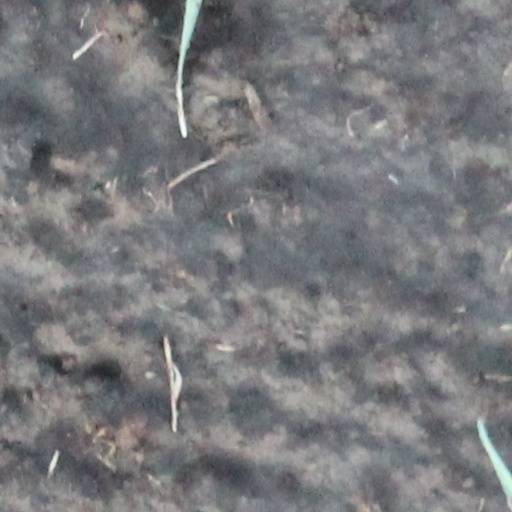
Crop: wheat